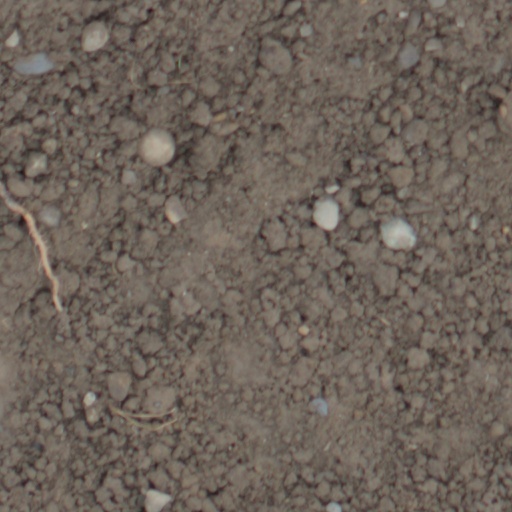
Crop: wheat